HMAS Kuttabul (ship)

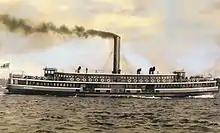

"Kuttabul" and "Koompartoo" had been ordered specifically for the short heavy lift commuter link across the harbour between Circular Quay and Milsons Point, a route that was approximately aligned with the location of the pending Sydney Harbour Bridge. Prior to the opening of the bridge, peak hour ferries were leaving either side of the harbour at the rate of one fully loaded vessel every six minutes. Supporting the large steel hulled twins, were usually the timber "K-class" "Kuramia" (1914), "Kai Kai", and "Kulgoa".